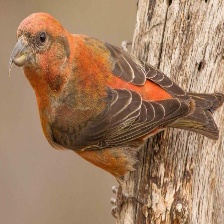
Species: RED CROSSBILL
Scientific name: LOXIA CURVIROSTRA